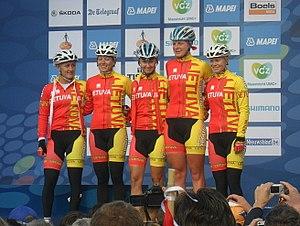
Kataržina Sosna est une coureuse cycliste lituanienne.
Inga Čilvinaitė est une coureuse cycliste lituanienne. Championne de Lituanie sur route en 2005 et 2012 et du contre-la-montre en 2013, elle a également remporté le Tour du Costa Rica en 2013. En mars 2014, elle est contrôlée positive à l'octopamine est suspendue 18 mois.
Edita Janeliūnaitė était une coureuse cycliste lituanienne.